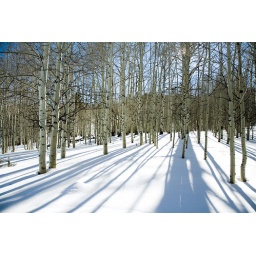
The sun casts a shadow of an aspen tree forest in a foot of new snow at the dixie national forest in utah